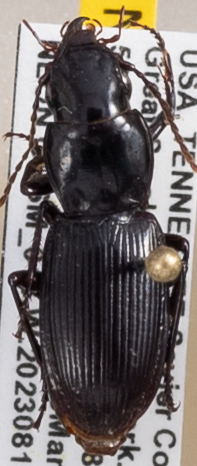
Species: Pterostichus acutipes acutipes
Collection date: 2023-08-15
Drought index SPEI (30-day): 1.282
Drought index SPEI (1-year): -0.156
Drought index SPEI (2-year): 0.594